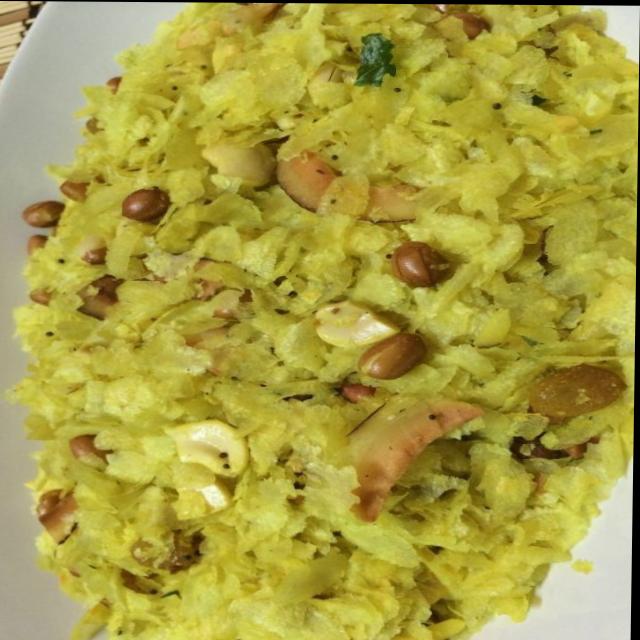
Dish: poha